Loxomma

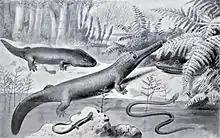
1910 restoration of "Loxomma" in its ecological environment, hiding under the bush on the right

The genus "Loxomma" was discovered and named by Thomas Henry Huxley in 1862 via a near perfect cranium, a vertebra and a rib in the Lanarkshire coal-field of Scotland.